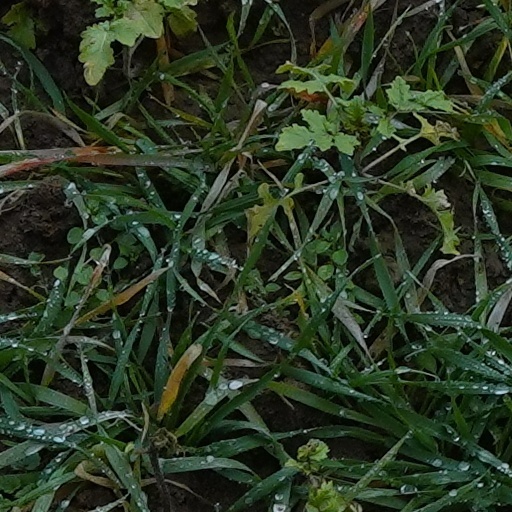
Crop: wheat